World Tamil Movement

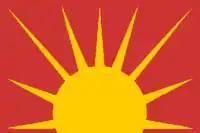
Flag of the World Tamil Movement

World Tamil Movement (abbreviated WTM) is a non-profit organization designated as a terrorist organization by Canada. The organization was created in 1986 and run by Canadians of ethnic Tamil heritage. Its president was Sitha Sithampalam until June 2008. The organisation has functioned as a community group that offers services such as translation, vocational training and a library for the Tamil population in Toronto, Ontario, Canada. It further organised cultural and sports leagues, and classes to help women and children integrate into the larger Canadian society. It was further involved in relief efforts for the 2004 Indian Ocean earthquake. It has also openly declared itself to share the politics of Sri Lankan Tamil nationalism, stating "It's no secret that the World Tamil Movement supports the right of the Tamil people to self-determination in the Northern and Eastern part of Sri Lanka. This is a political position – perhaps one that not everyone will agree with, but one that we are constitutionally entitled to hold."